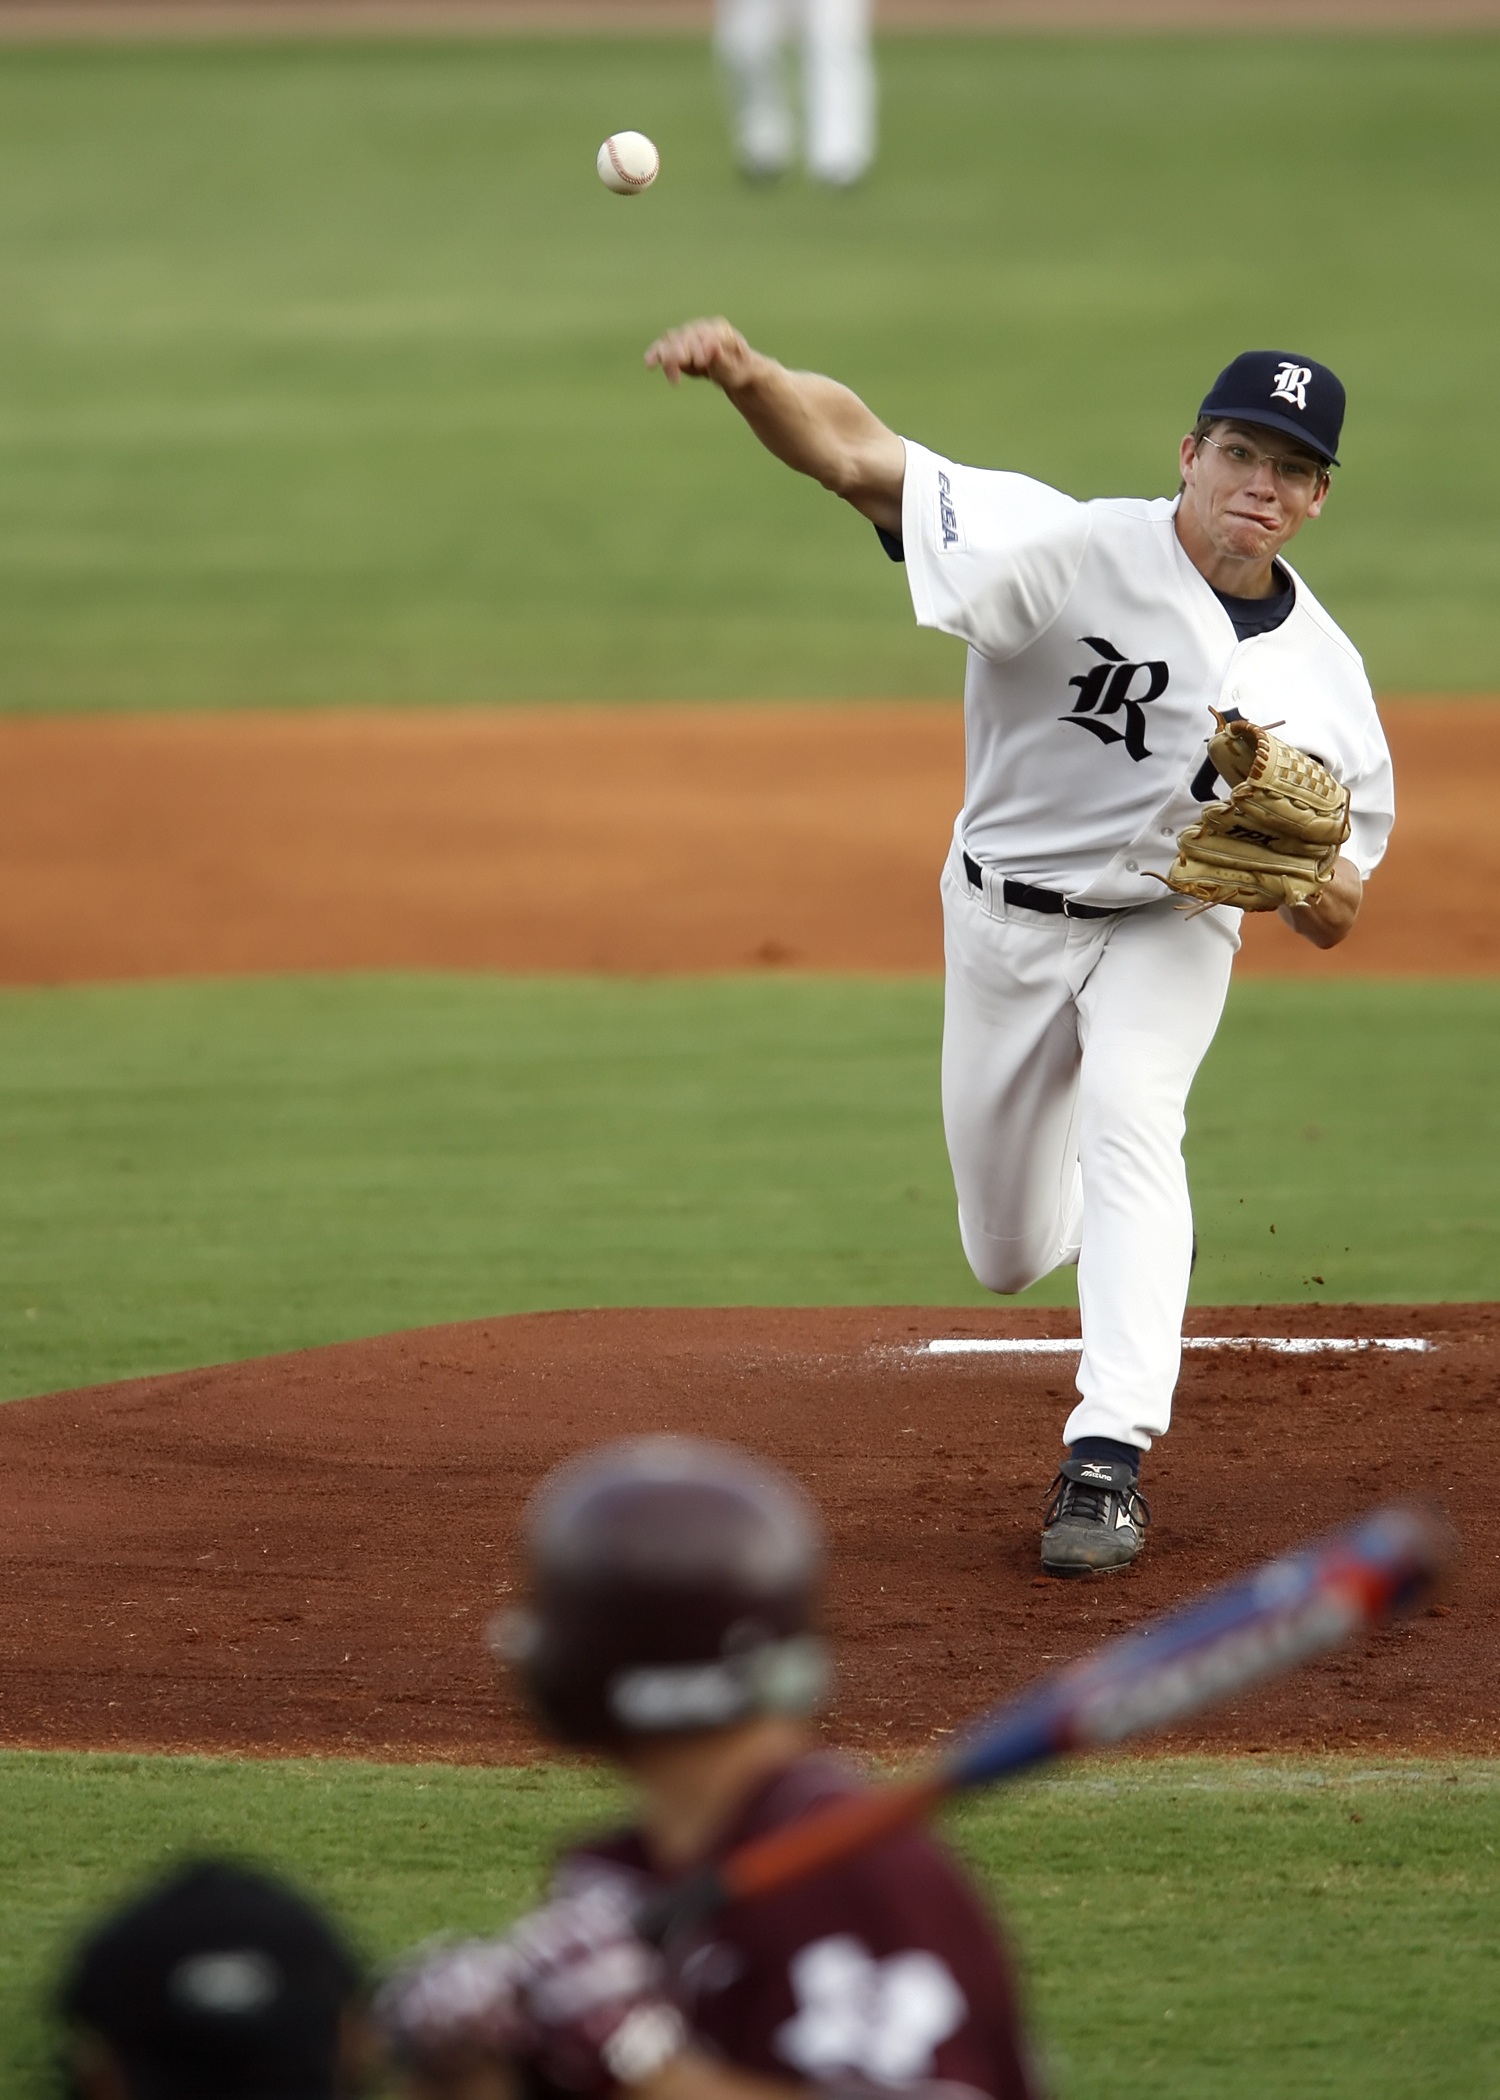
baseball, sport, baseball field, pitch, batter, throw, competition, sports, pitcher, ball, athlete, throwing, baseball player, pitching, infield, ball game, team sport, infielder, college baseball, bat and ball games, baseball positions, college softball, test cricket